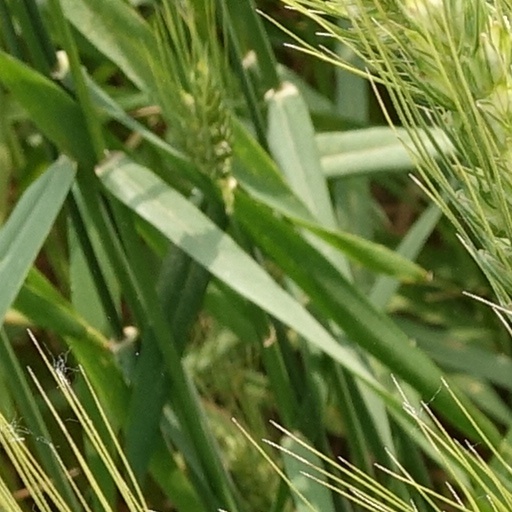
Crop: wheat